List of Mikoyan-Gurevich MiG-21 operators

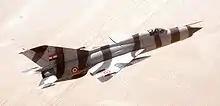
Egyptian MiG-21PFM

Egyptian Air Force: By 1967, Egypt had received 235 MiG-21 fighters (MiG-21F-13, MiG-21PF, MiG-21PFM) and 40 MiG-21U trainers. Almost all were destroyed in the Six-Day War – no more than 10 of the 235 survived that war. 75 MiG-21PFS were supplied in 1970, followed by 12 MiG-21M, 110 MiG-21MF, 24 MiG-21US, and some MiG-21UM.; eighty Chinese J-7 were also received.